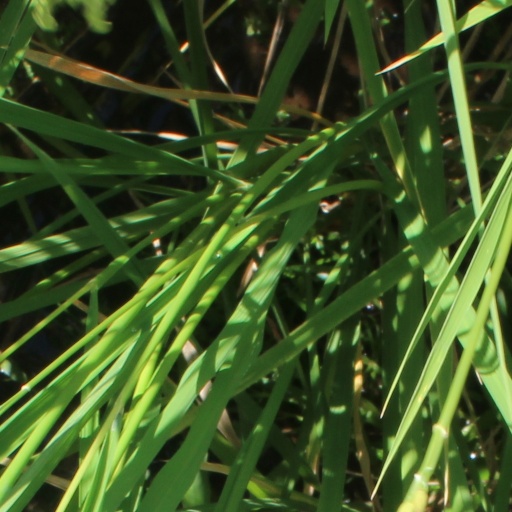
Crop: rice